Duke Nukem 3D

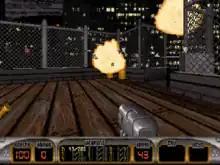
"Duke Nukem 3D" gameplay at the beginning of the first level ("Hollywood Holocaust")

As a first-person shooter whose gameplay is similar to "Doom", the gameplay of "Duke Nukem 3D" involves moving through levels presented from the protagonist's point of view, shooting enemies on the way. The environments in "Duke Nukem 3D" are highly destructible and interactive; most props can be destroyed by the player.